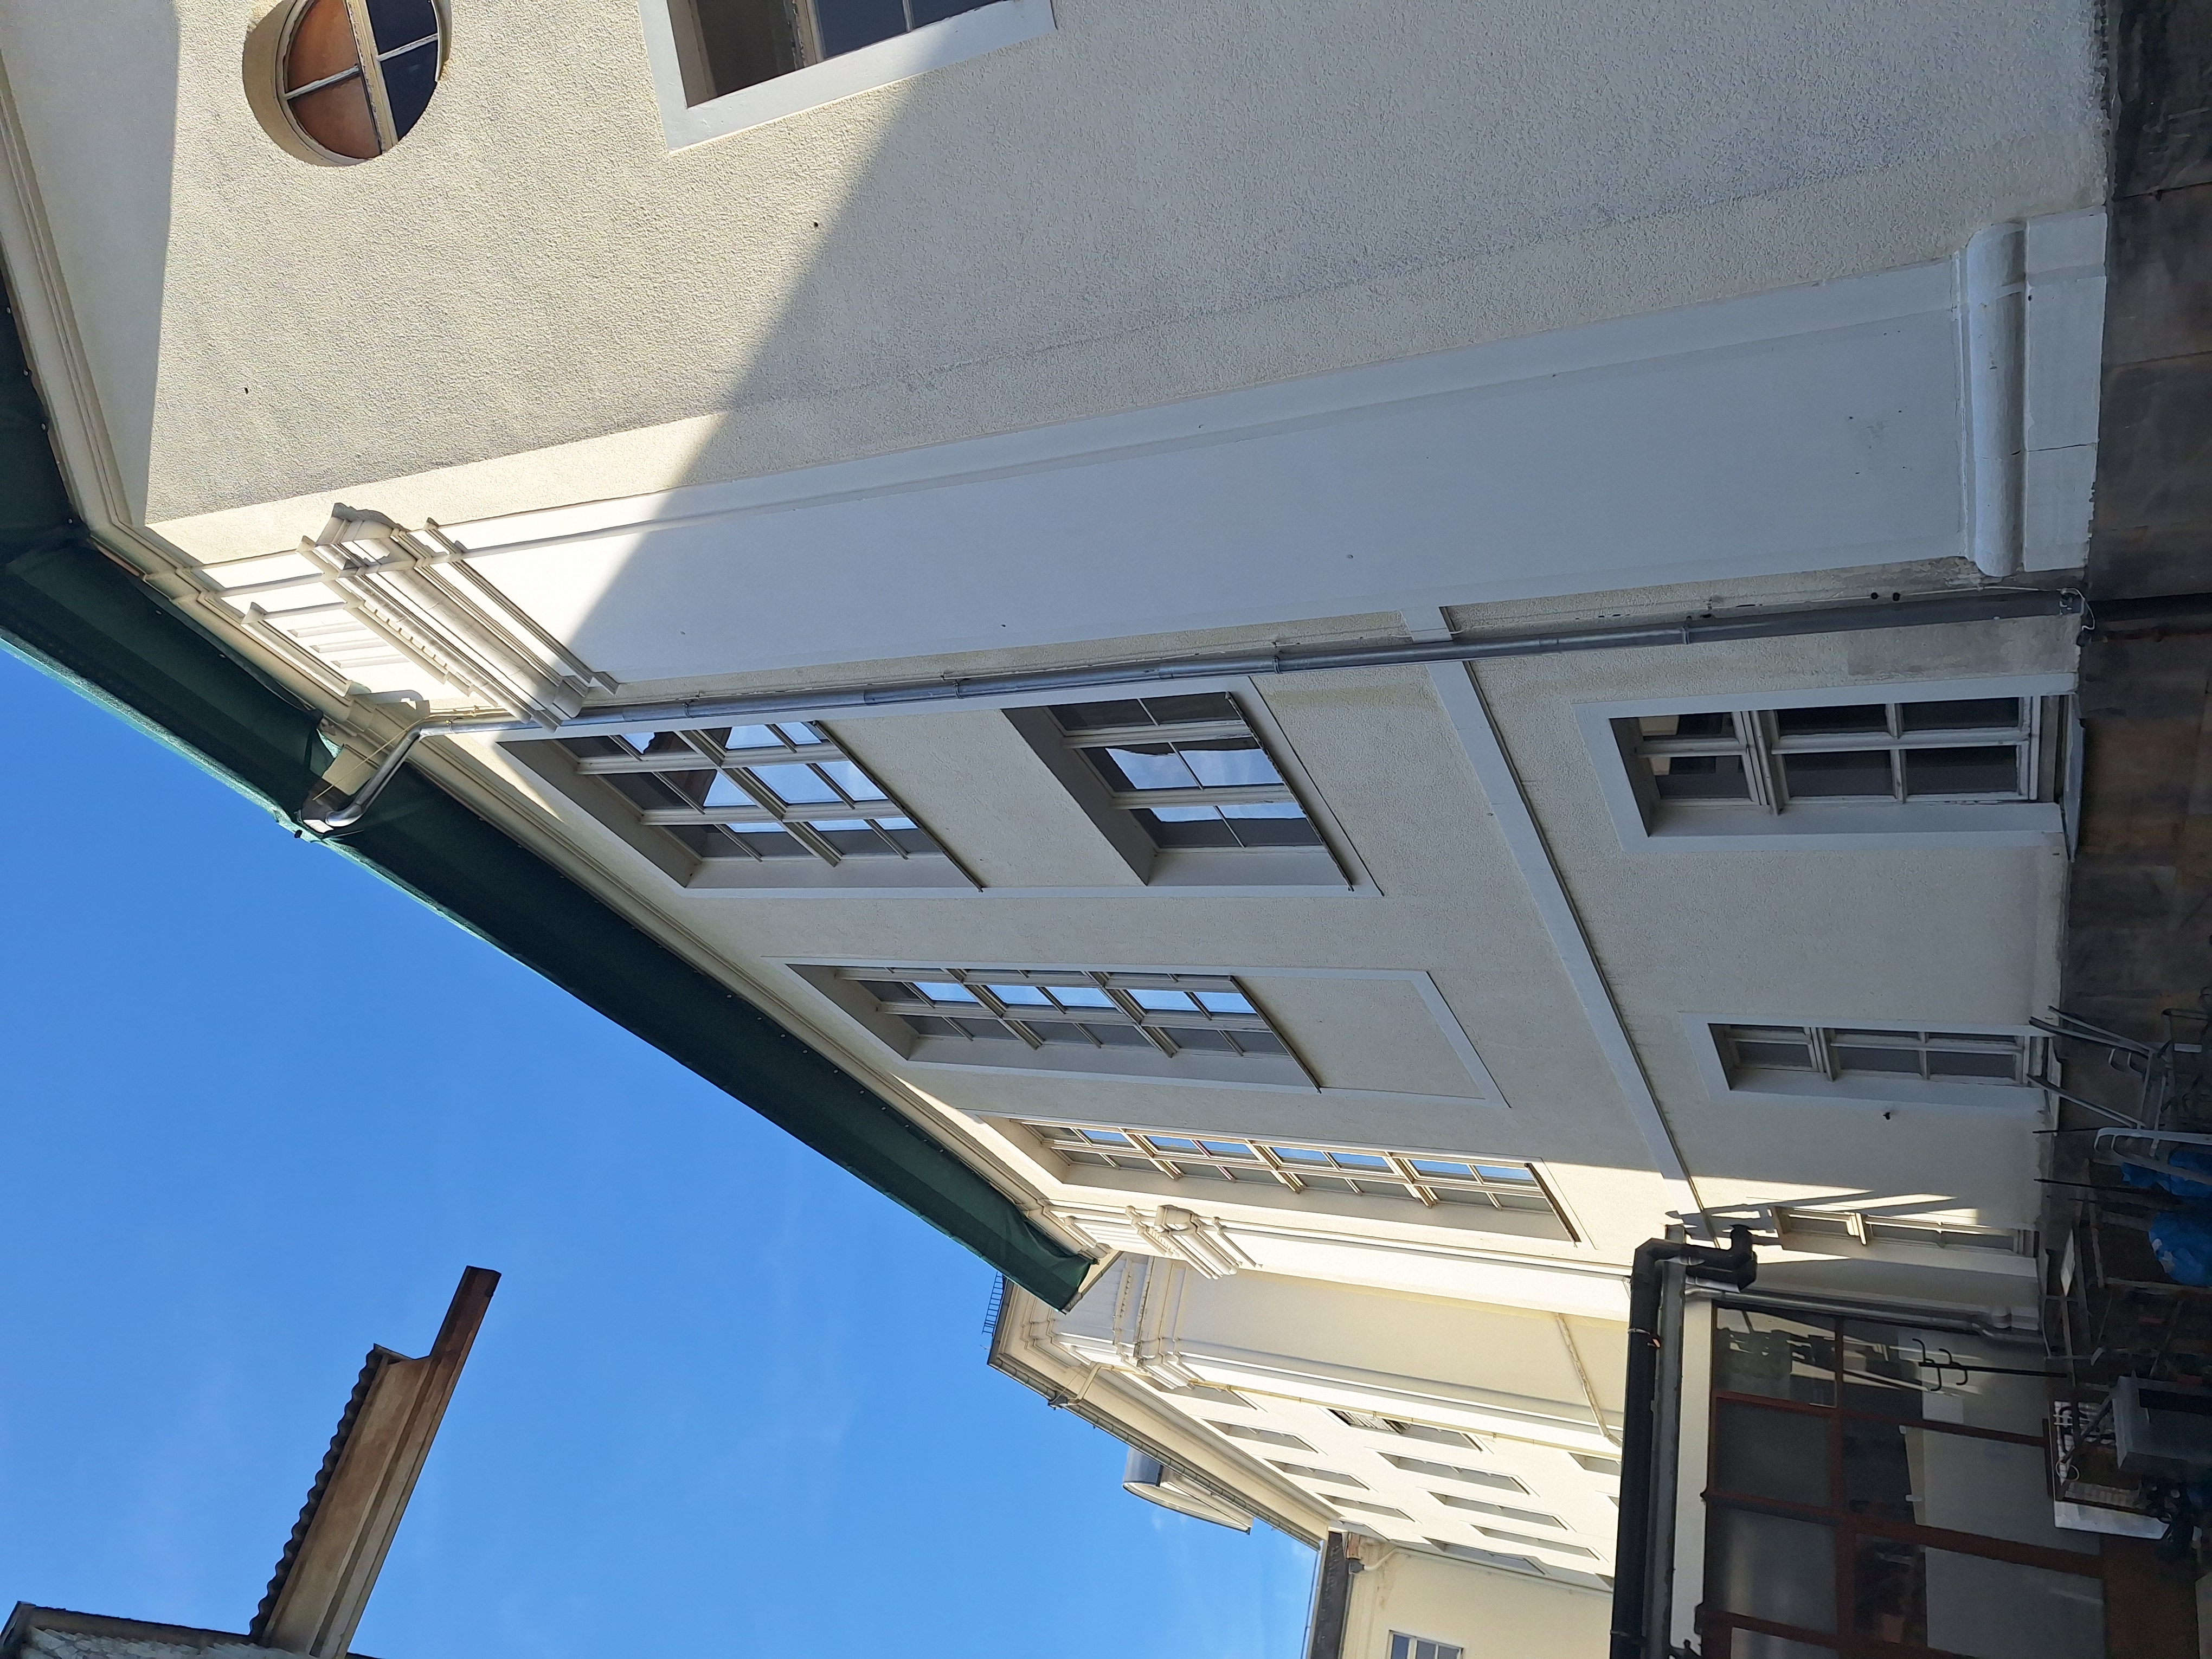
Building: Renthof 5